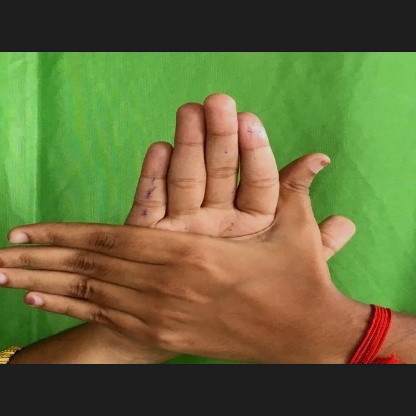
Mudra: Chakra